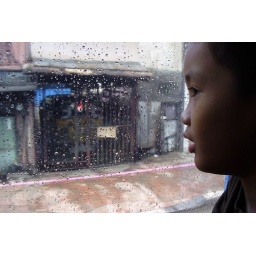
Field trip boys in bus